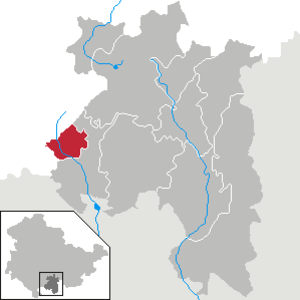
Bachfeld est une municipalité allemande du land de Thuringe, dans l'arrondissement de Sonneberg, au centre de l'Allemagne. En 2015, sa population est de 415 habitants.